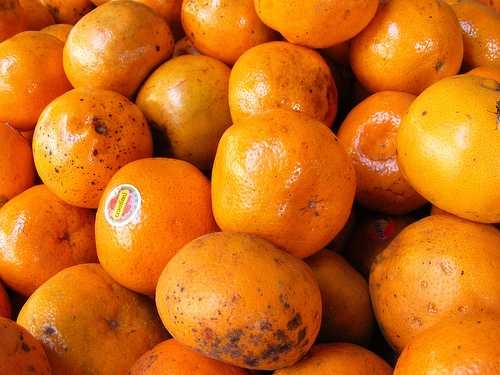
Label: Orange